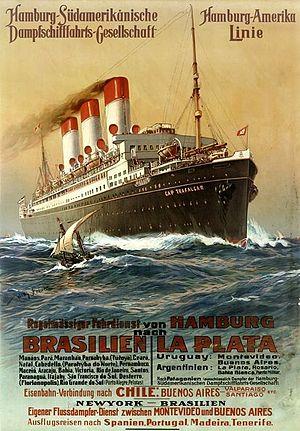
La Hamburg Südamerikanische Dampfschifffahrts-Gesellschaft, ou plus simplement Hamburg Süd, est une compagnie maritime allemande dont le siège est à Hambourg. Elle a été fondée par onze négociants, le 4 novembre 1871, en tant que société par actions. C'est aujourd'hui une société par commandite spécialisée dans les porte-conteneurs qui appartient au groupe allemand Dr. Oetker. Elle comptait en 2009: 4 791 employés, 148 bateaux en service, et un chiffre d'affaires annuel de 3,193 milliards d'euros.